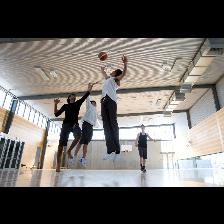
Label: Human